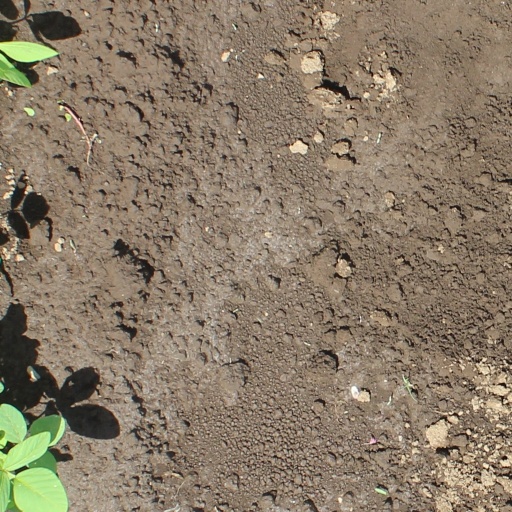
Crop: soybean